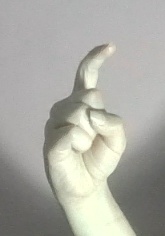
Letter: ra